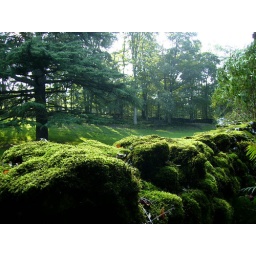
Moss covered dry stone wall in the grounds of Leighton Hall, Lancashire, England